Sunita Singh Choken

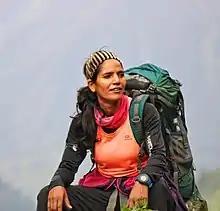
Kolahoi Peak expedition, 2019

Sunita Singh Choken (born ) is an Indian mountaineer and activist. She climbed Mount Everest in 2011. Afterwards she did two long-distance cycle trips to promote both the environment and the "Save, educate the girl child" campaign (Beti Bachao Beti Padhao). She has received several awards including the 2016 Nari Shakti Puraskar.